Marksman

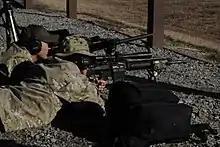
Coast Guard Deployable Specialized Forces MSRT Precision Marksmen Observer Team

In the Middle Ages, in the first use of the term 'marksman' was given to the royal archers, or bowmen, of a palace guard, which was an elite group of troops chosen to guard a royal palace or the royalty. This was around the 10th century, although records of some 9th century English Kings show the listings of groups of marksmen specifically chosen for their militaries.